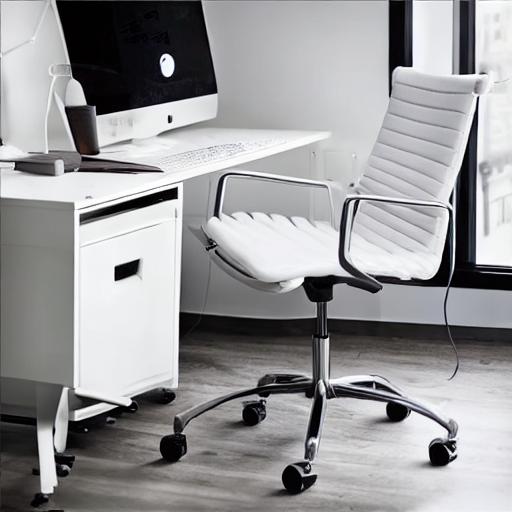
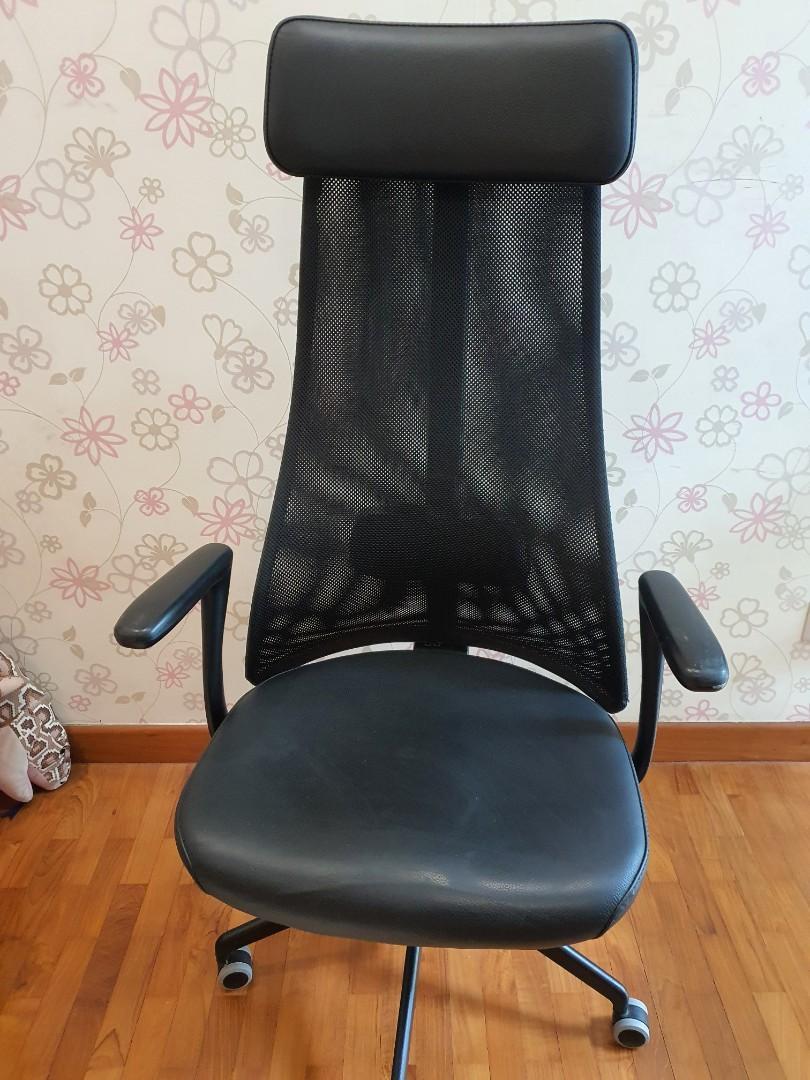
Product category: items_chair
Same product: no